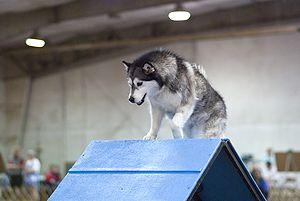
Un sport canin est une pratique sportive exercée en duo par les chiens et leur maître.
Le malamute de l’Alaska est une race de chien originaire d'Alaska.